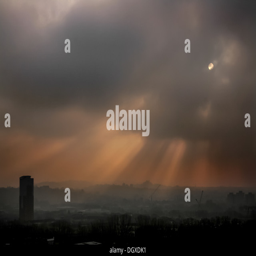
sun rays break through the storm clouds .